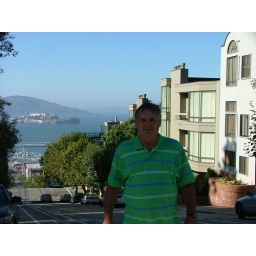
Kevin Lynch standing on Lombard Street with Alacatraz in background. Shows cable car tracks going down hill.